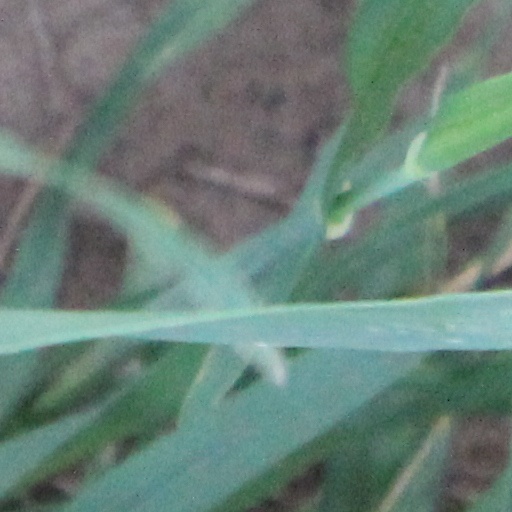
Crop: wheat